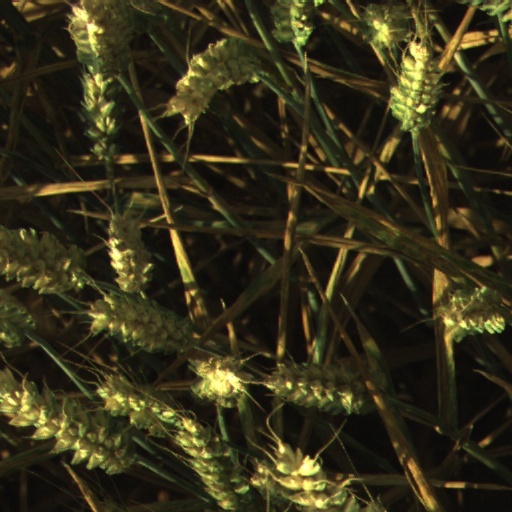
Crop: wheat